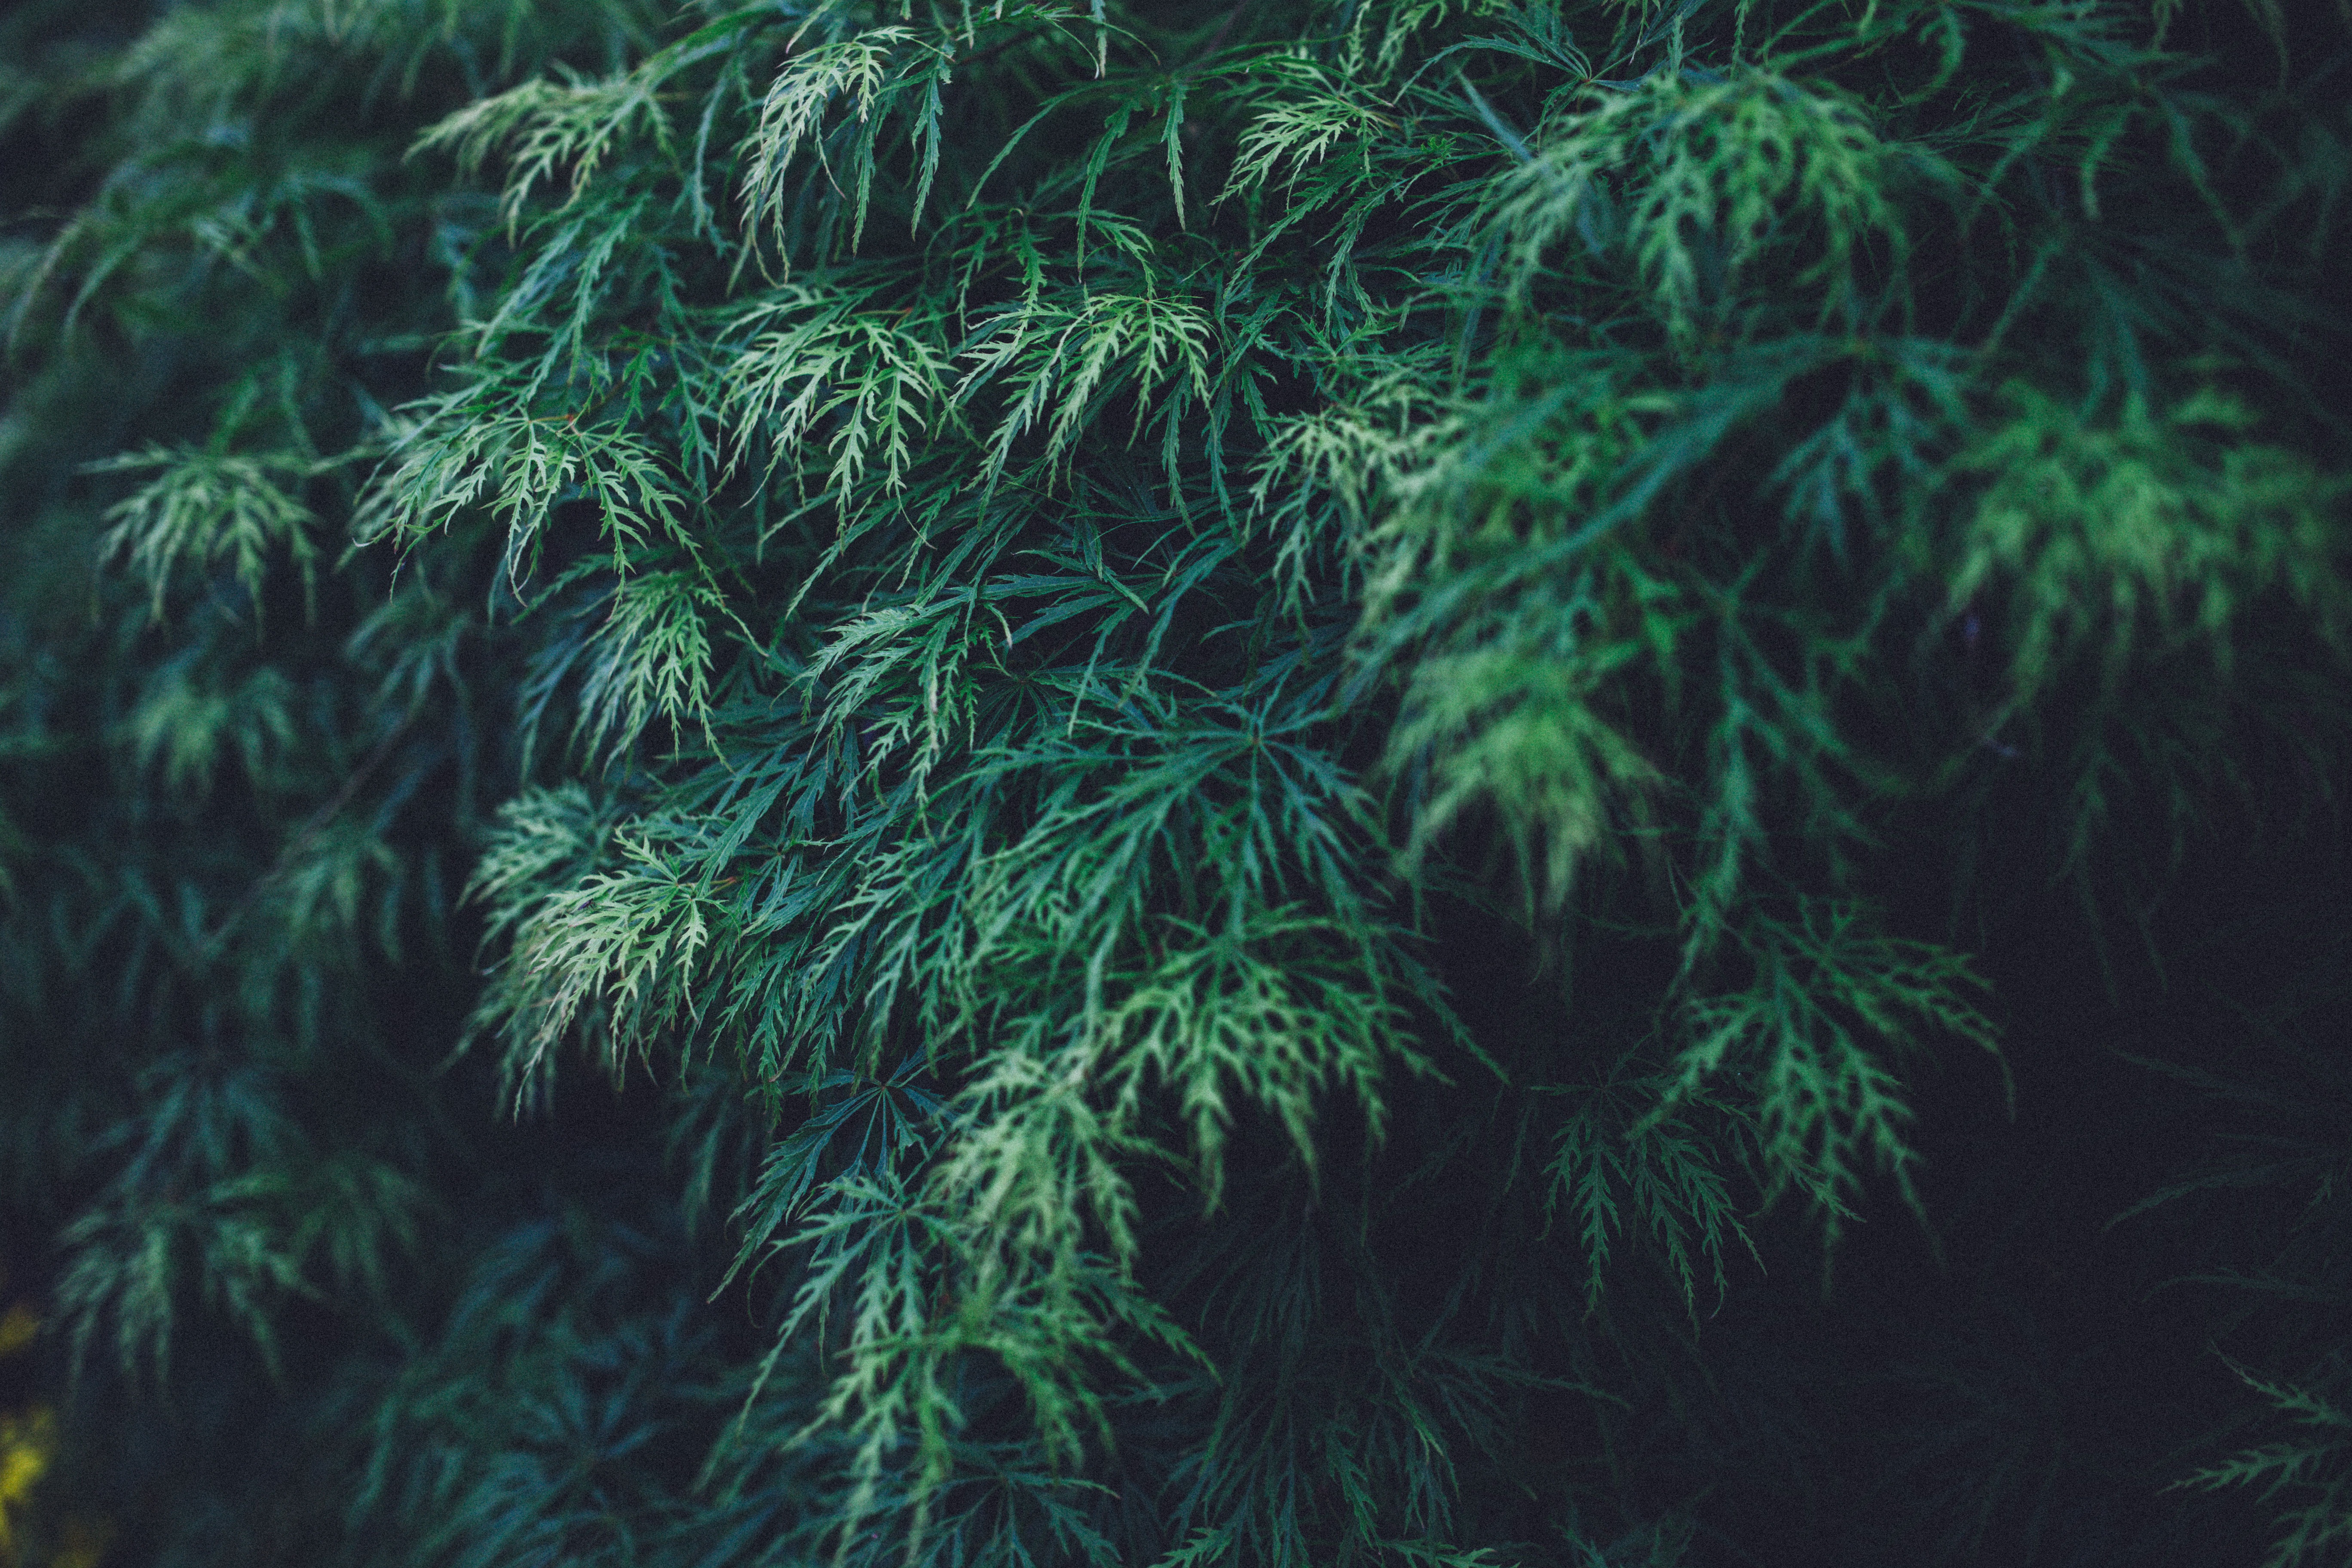
tree, nature, forest, grass, branch, plant, sunlight, leaf, flower, green, jungle, botany, fir, plants, leaves, spruce, habitat, natural environment, woody plant, land plant, arecales